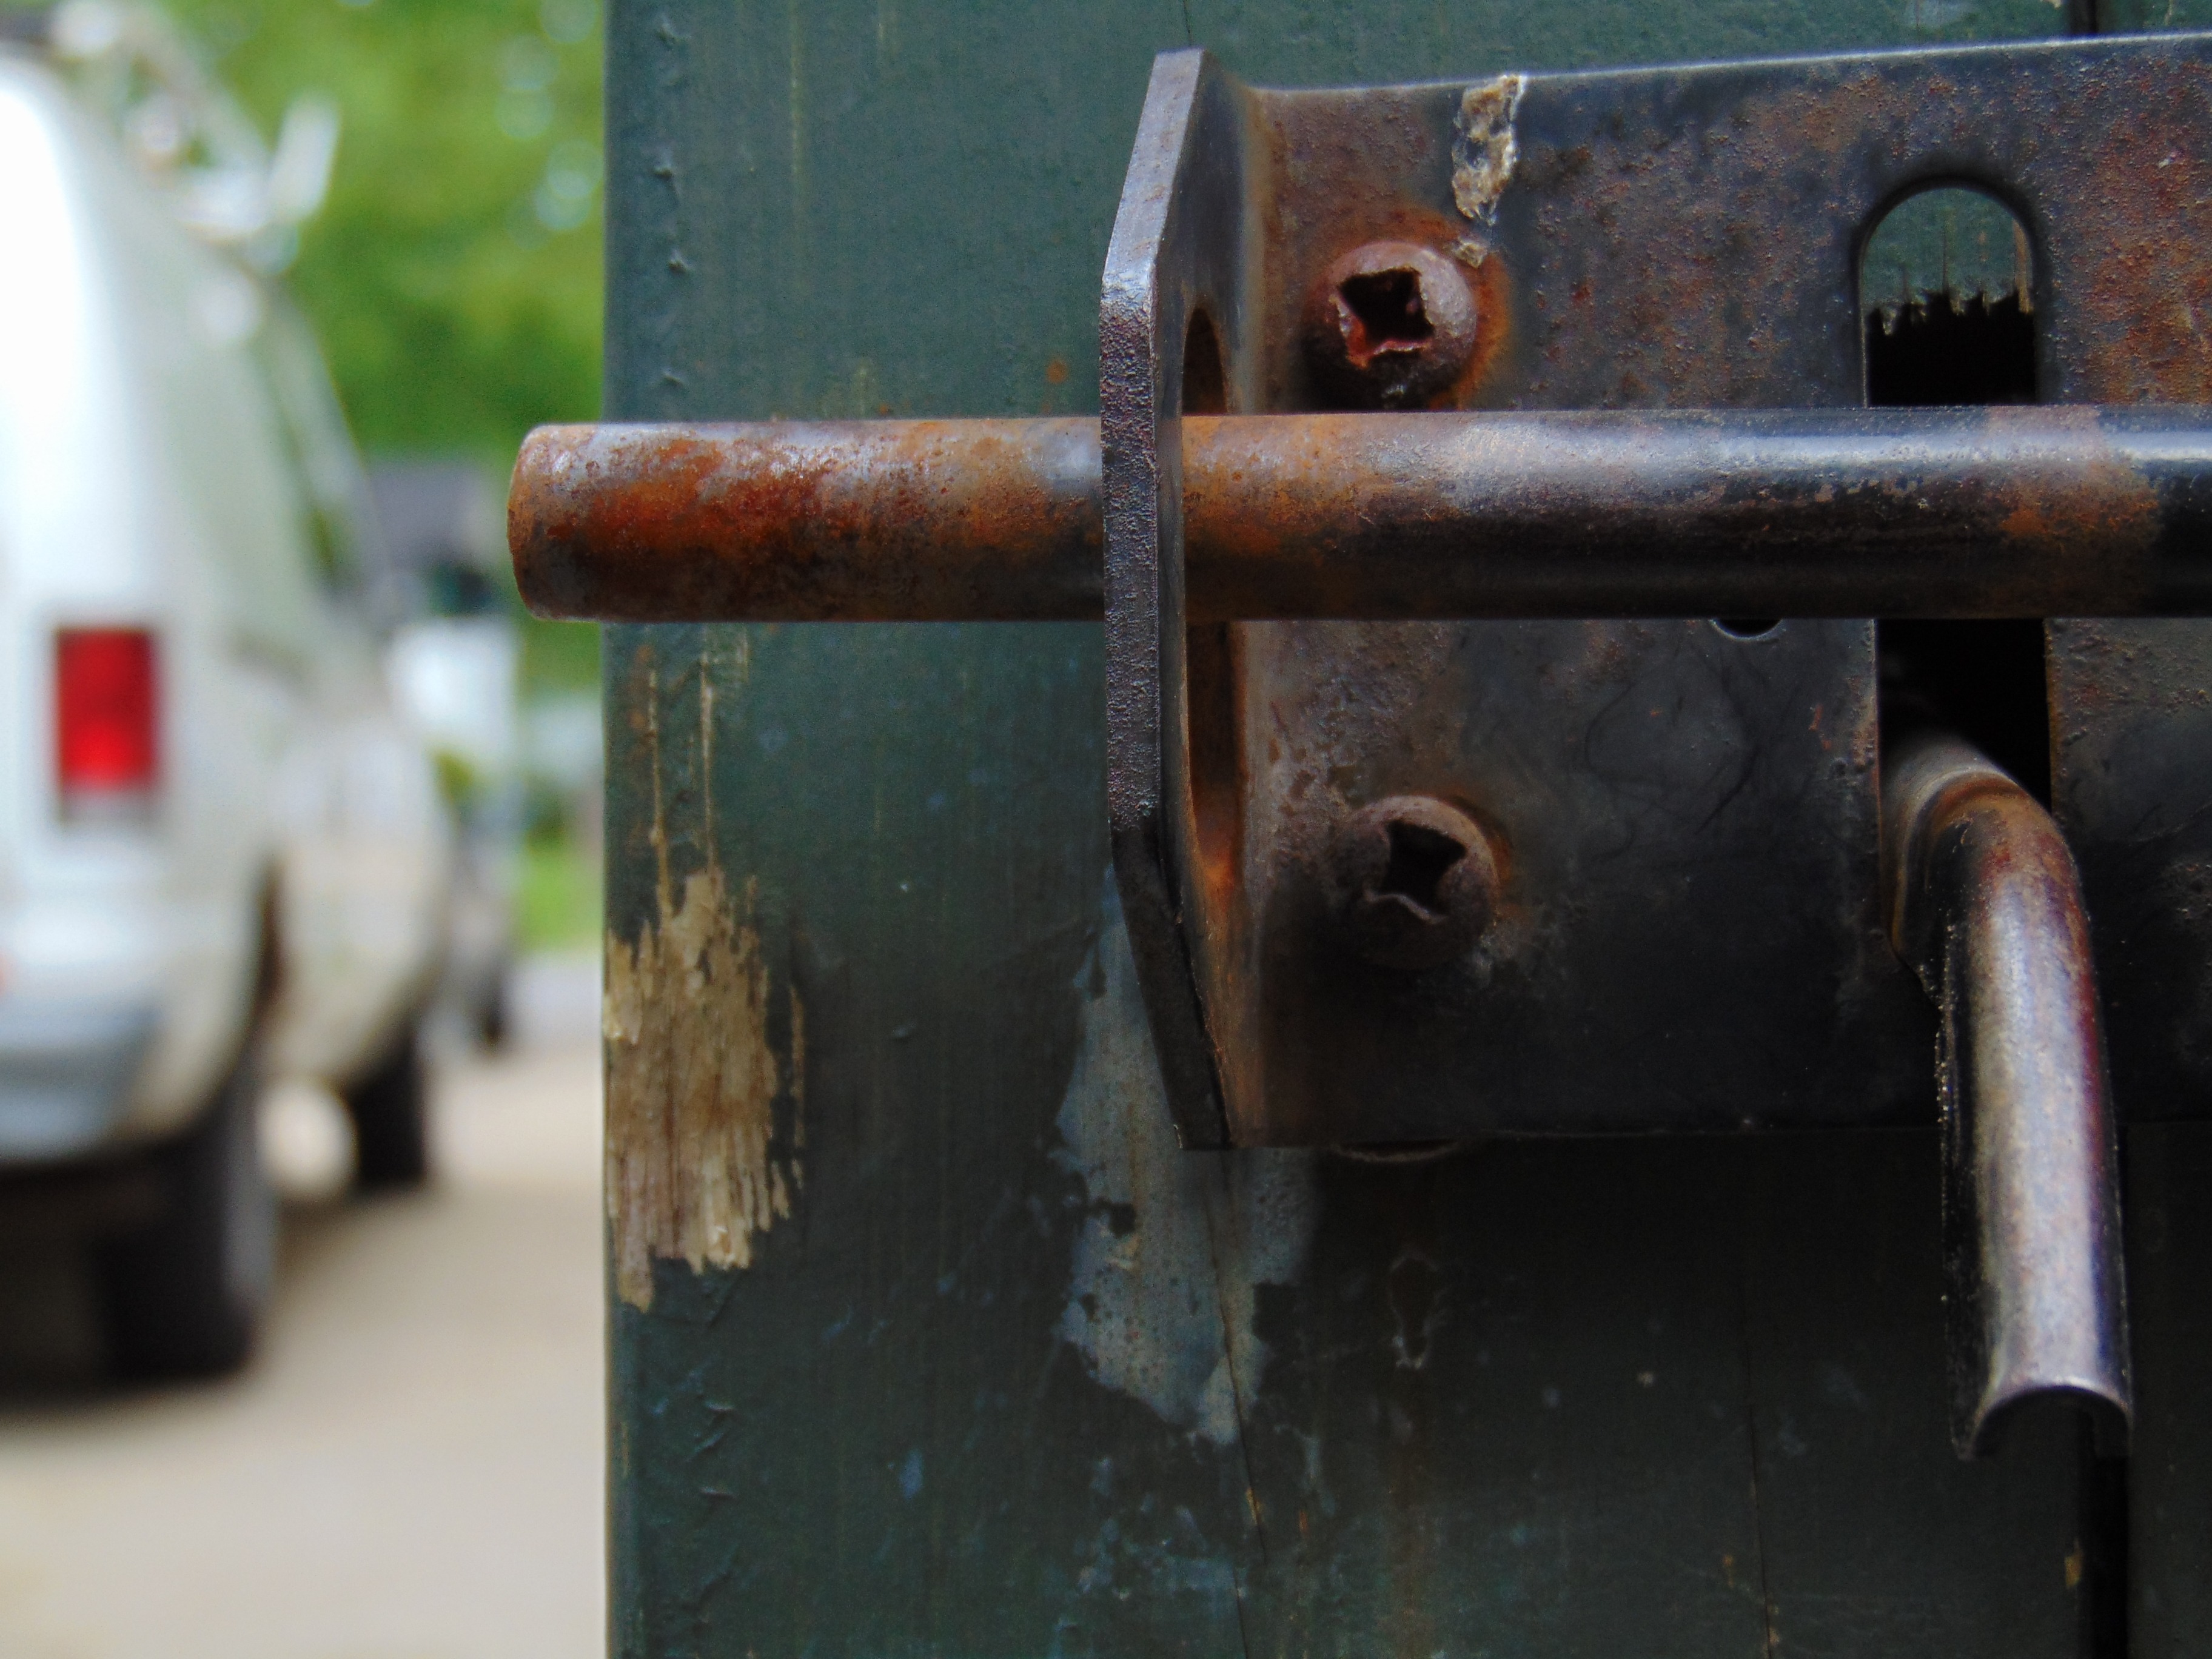
wood, vintage, antique, wheel, rust, vehicle, metal, machine, gate, material, rusty, steam engine, iron, latch, vehicles